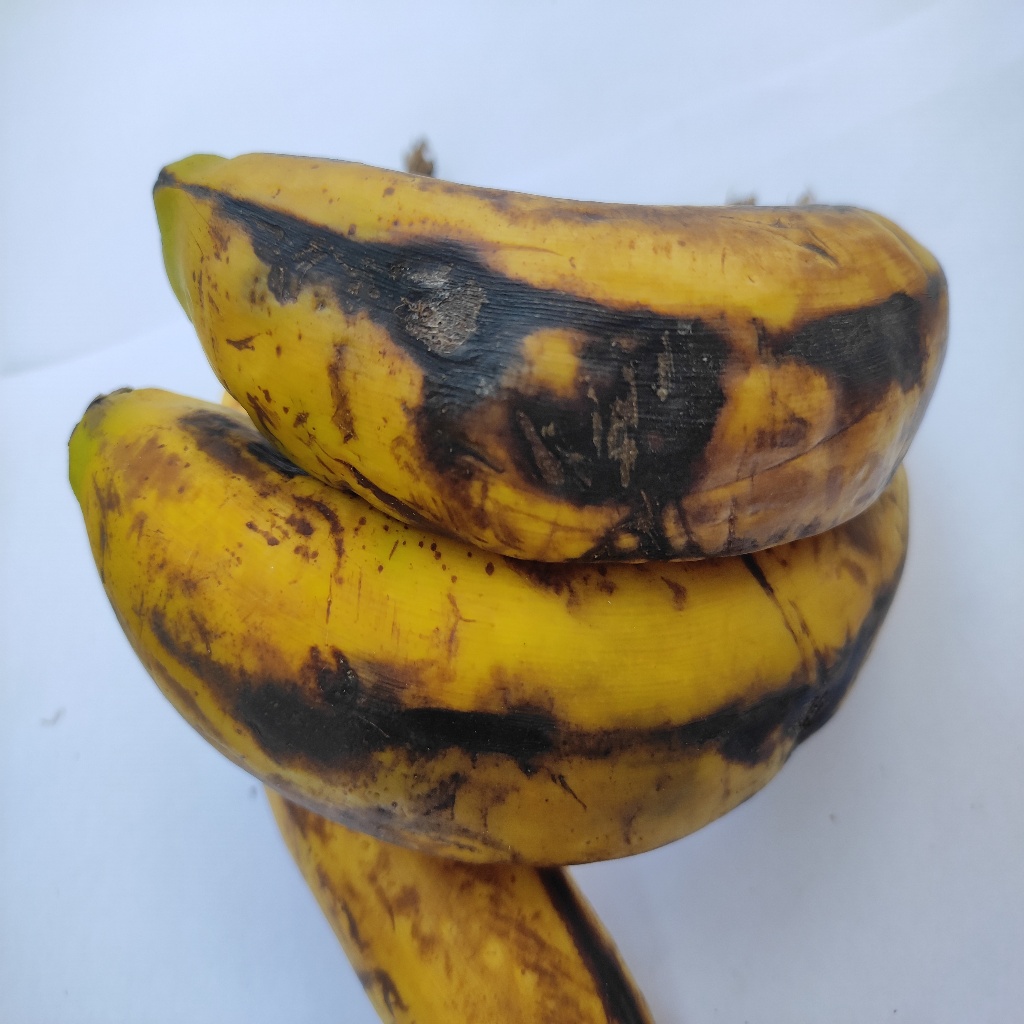
Crop: banana
Quality class: Defect